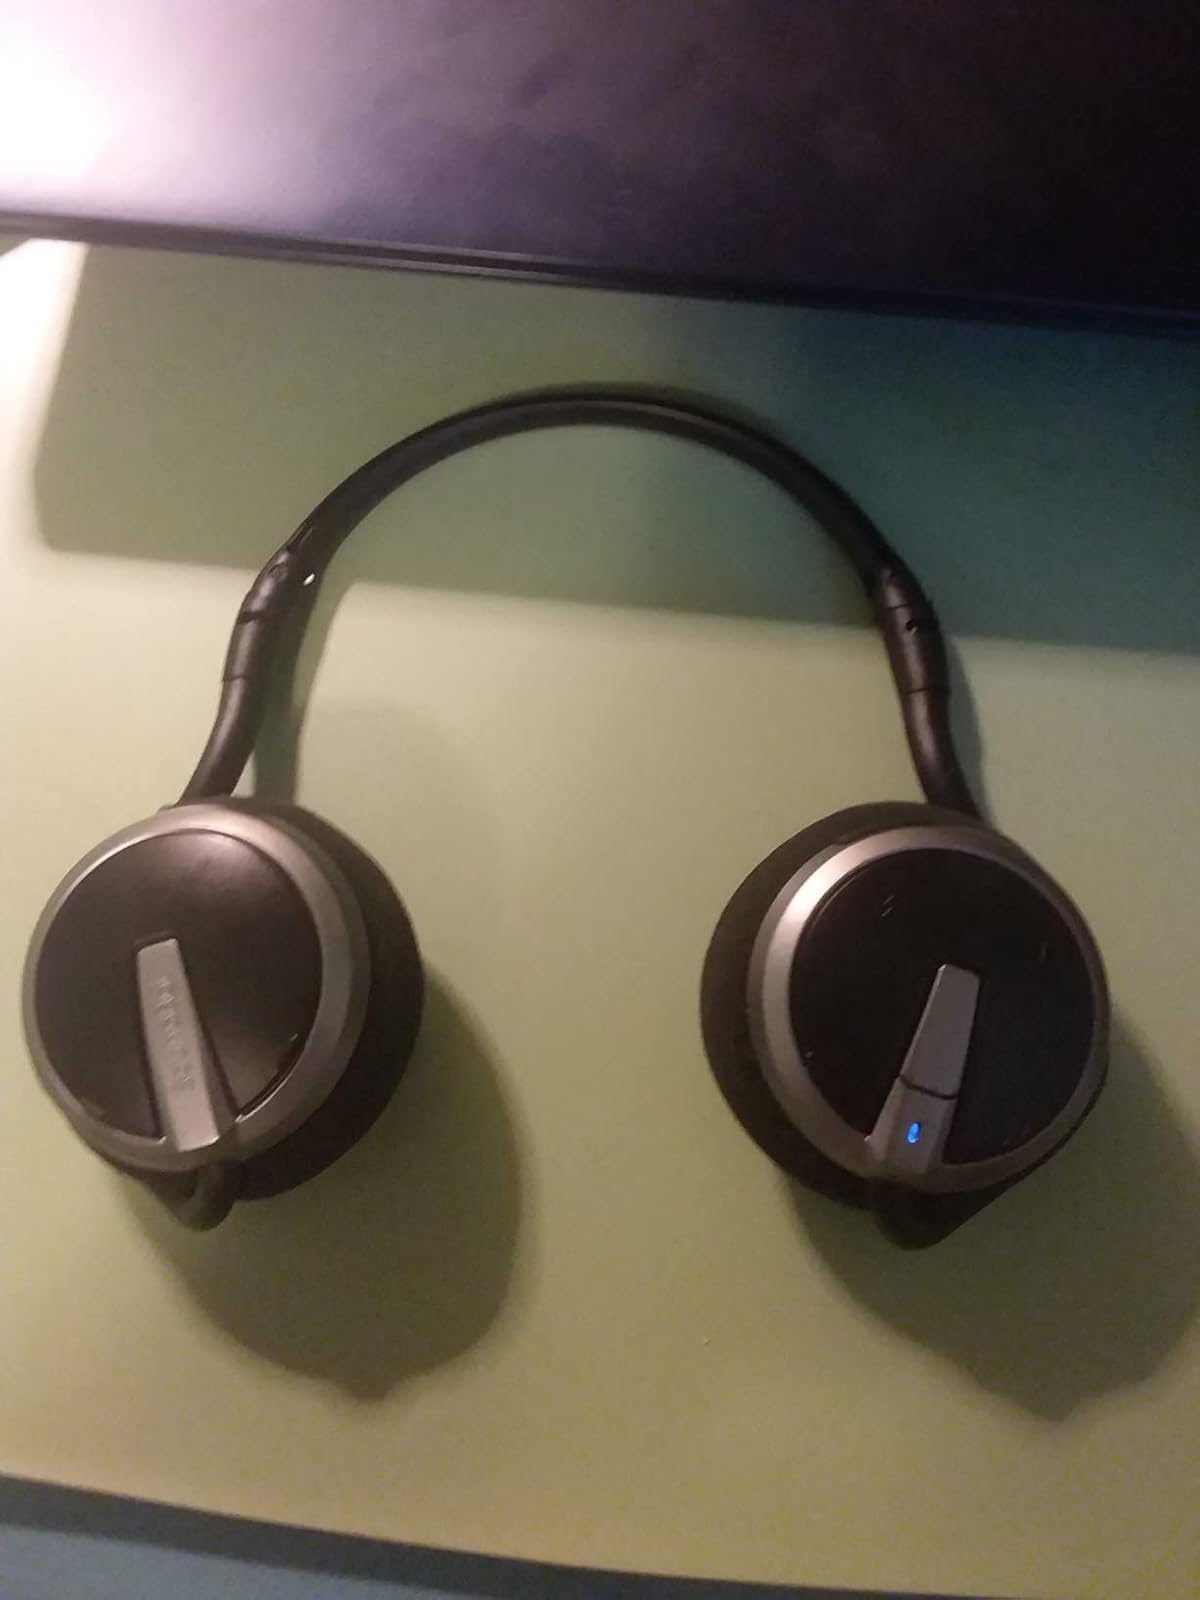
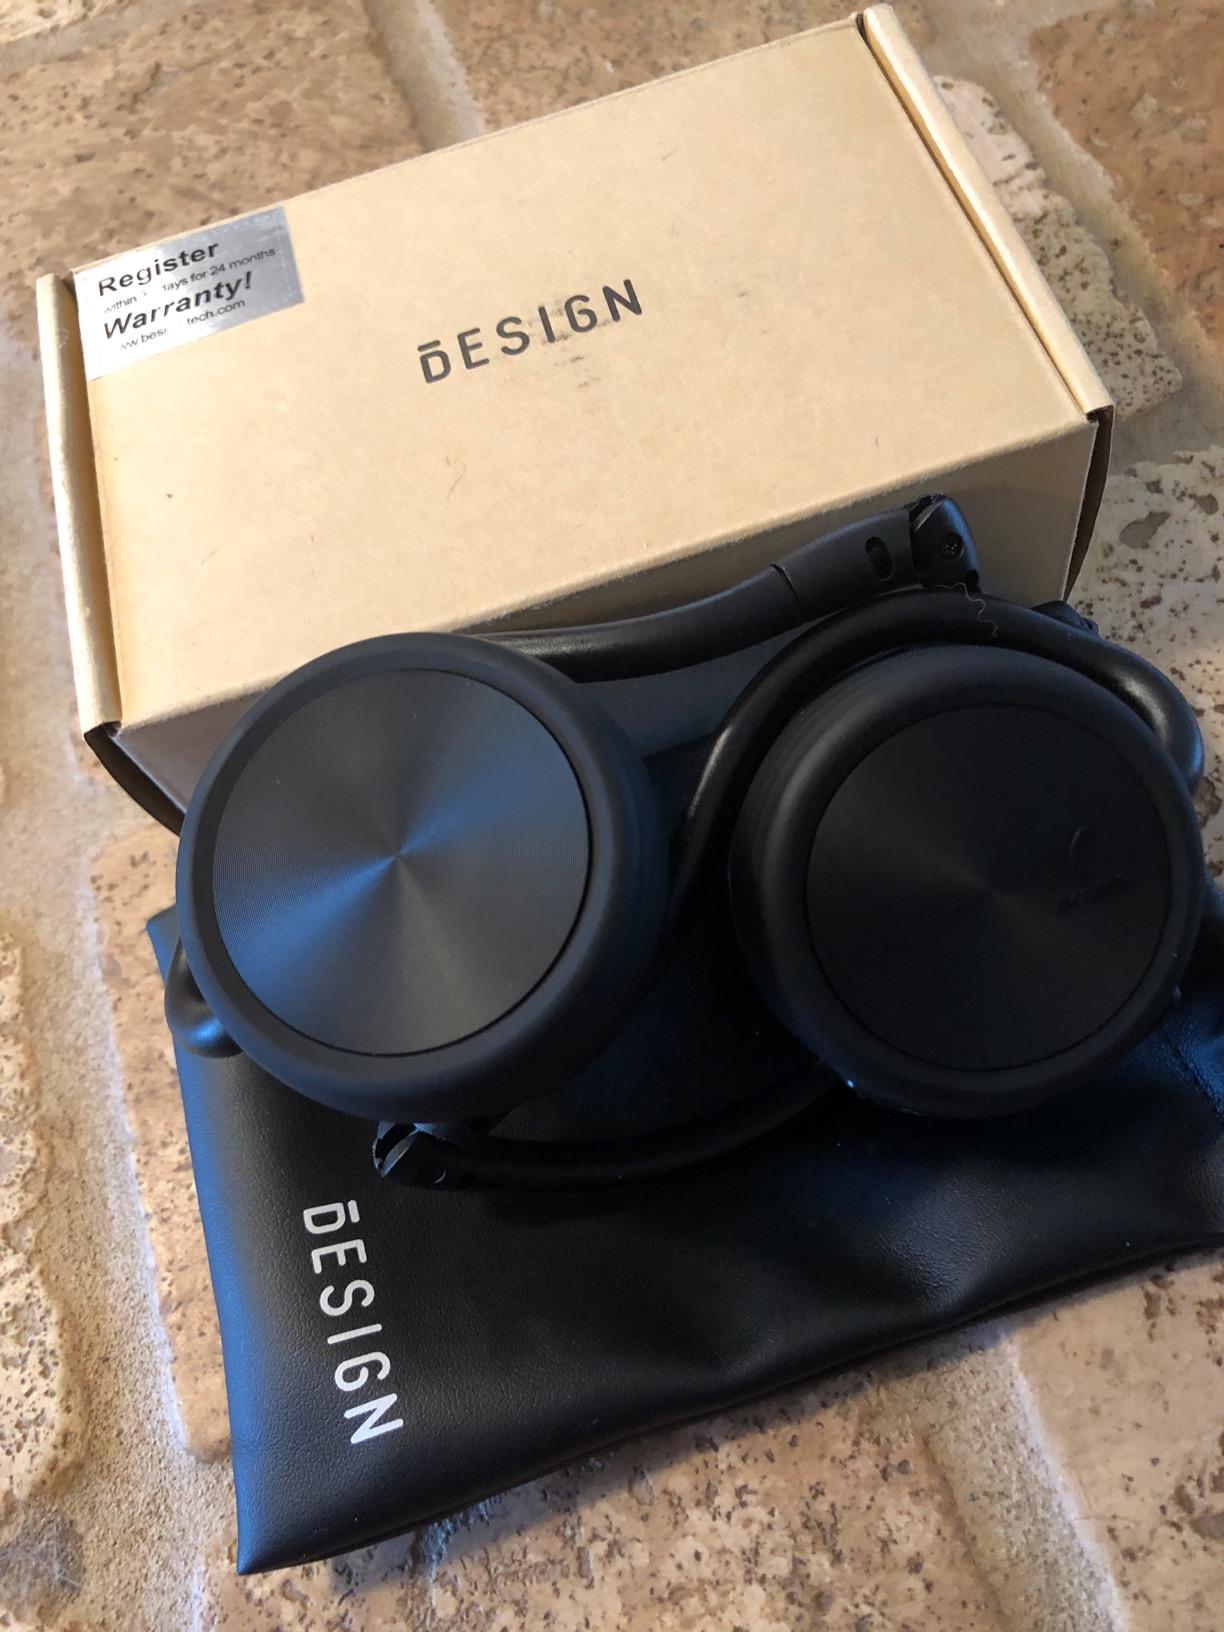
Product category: headphones
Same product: no